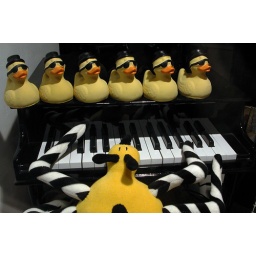
Blues Brothers ducks and spider on piano in window of children's shop in Stockholm.